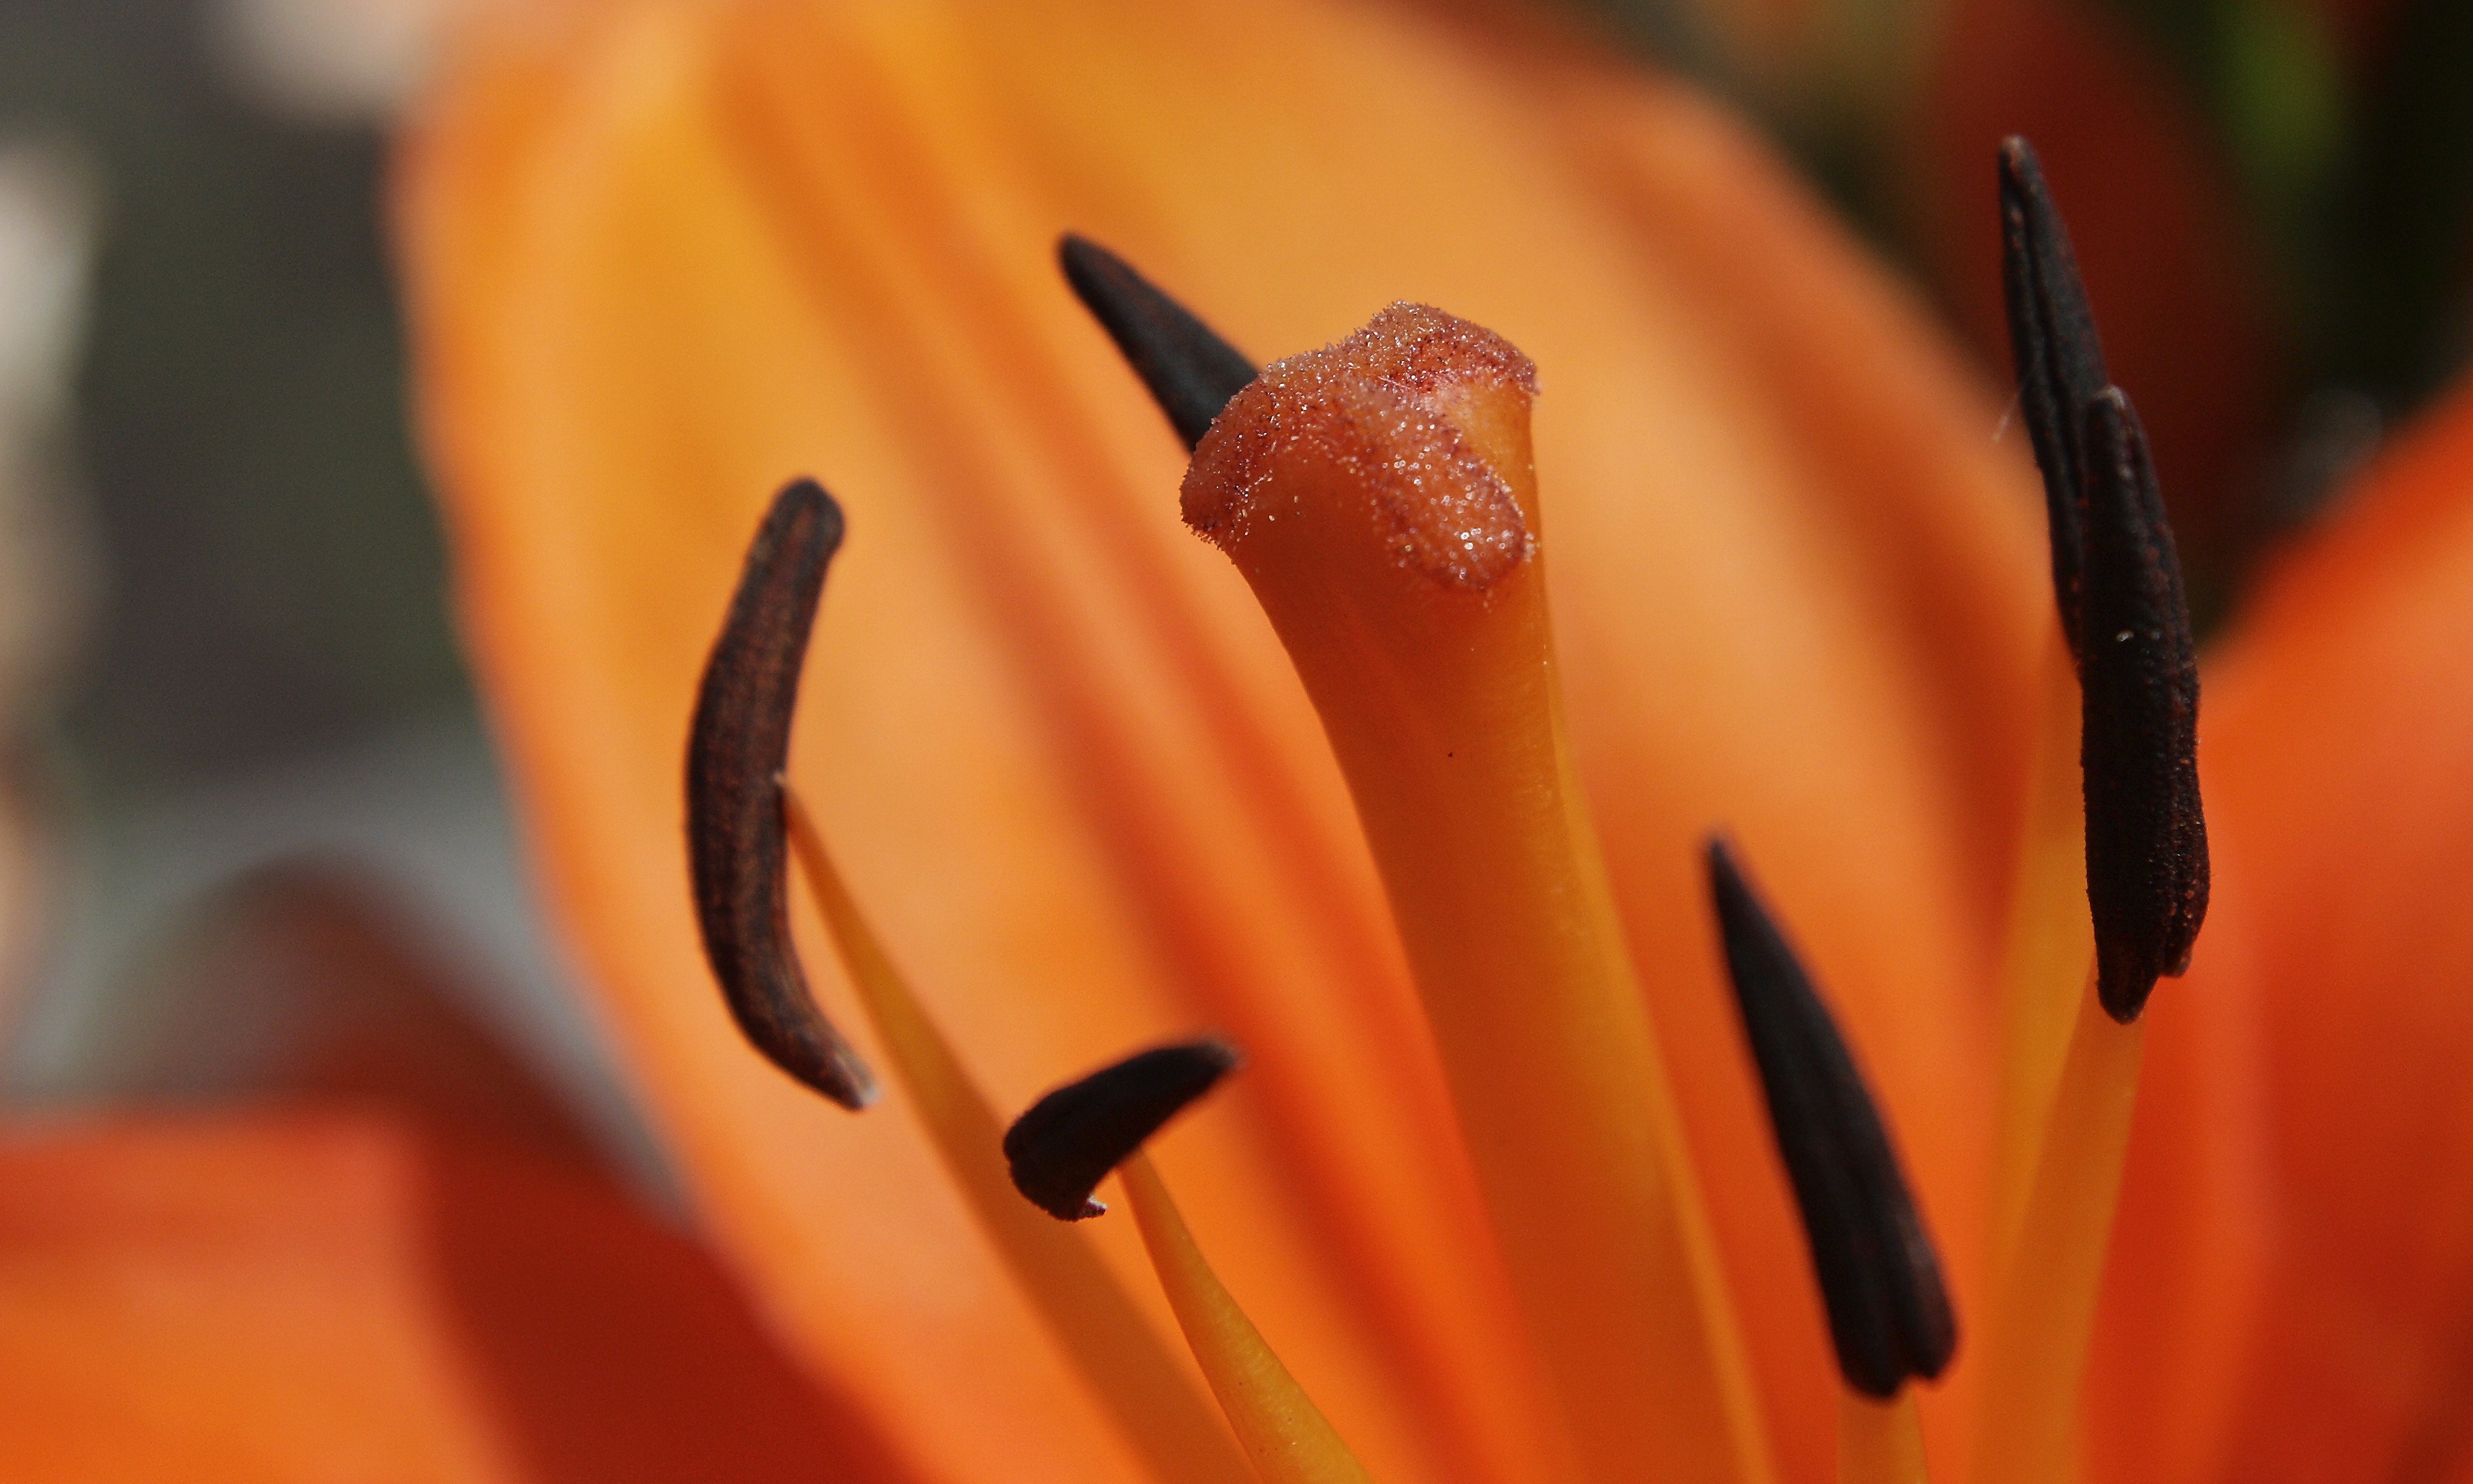
nature, blossom, plant, photography, leaf, flower, petal, bloom, orange, pollen, spring, red, color, macro, yellow, garden, flora, sprinkle, flowers, close up, pistil, beautiful, lily, macro photography, blossomed, flowering plant, plant stem, land plant